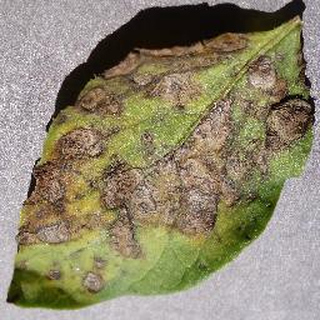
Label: potato_early_blight